Chinese classifier

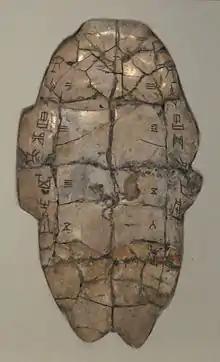
An off-white, ovular turtle shell with an inscription in ancient Chinese

Historical linguists have found that phrases consisting of nouns and numbers went through several structural changes in Old Chinese and Middle Chinese before classifiers appeared in them. The earliest forms may have been "Number – Noun", like English (e.g. 'five horses'), and the less common "Noun – Number" ('horses five'), both of which are attested in the oracle bone scripts of Pre-Archaic Chinese (circa 1400 BCE to 1000 BCE). The first constructions resembling classifier constructions were "Noun – Number – Noun" constructions, which were also extant in Pre-Archaic Chinese but less common than "Number – Noun". In these constructions, sometimes the first and second nouns were identical ("N1 – Number – N1", as in "horses five horses") and other times the second noun was different, but semantically related ("N1 – Number – N2"). According to some historical linguists, the "N2" in these constructions can be considered an early form of count-classifier and has even been called an "echo classifier"; this speculation is not universally agreed on, though. Although true count-classifiers had not appeared yet, mass-classifiers were common in this time, with constructions such as "wine – six – " (the word represented a wine container) meaning "six of wine". Examples such as this suggest that mass-classifiers predate count-classifiers by several centuries, although they did not appear in the same word order as they do today.